Lanark County Buildings

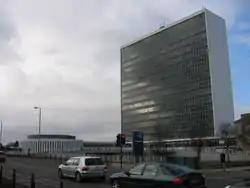
Lanark County Buildings

The Lanark County Buildings, also referred to as the South Lanarkshire Council Headquarters, is a local government facility in Hamilton, Scotland. It currently serves as the headquarters and meeting place of South Lanarkshire Council.